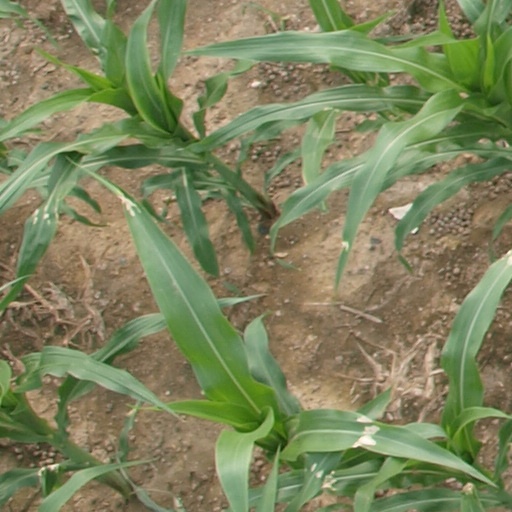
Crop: maize; corn